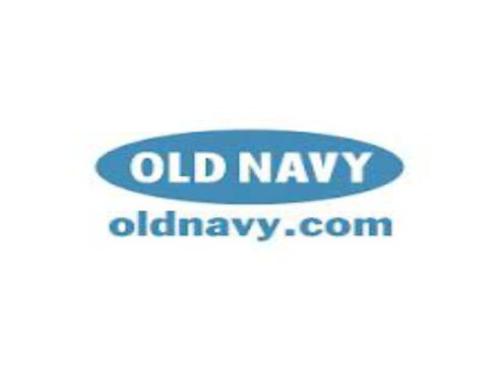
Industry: Clothes